Battle of Plataea

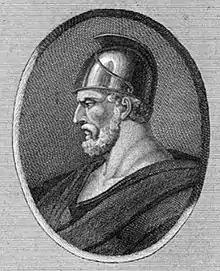
Black and white sketch of the left profile of a bearded man wearing robes and a helmet

According to Herodotus, the Spartans sent 45,000 men – 5,000 Spartiates (full citizen soldiers), 5,000 other Lacodaemonian hoplites (perioeci) and 35,000 helots (seven per Spartiate). Pausanias, the regent for his cousin Pleistarchus, was chosen to command the Spartan troops. The historian Ian Macgregor-Morris argues that the 5,000 Spartiates sent to Plataea were 3/5th of Sparta's troops, while the historian Hans van Wees argues that these 5,000 were all the Spartan citizens fit to serve at the time. The Spartan troops at Plataea might have been the largest army the Spartans had sent beyond the Isthmus of Corinth. Pausanias chose Euryanax to be his deputy commander. Each "phyle" of the Athenians had its own "strategos" (commander).